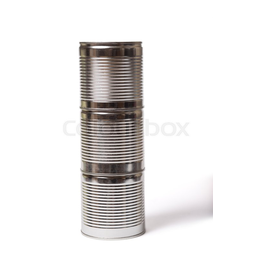
Label: metal